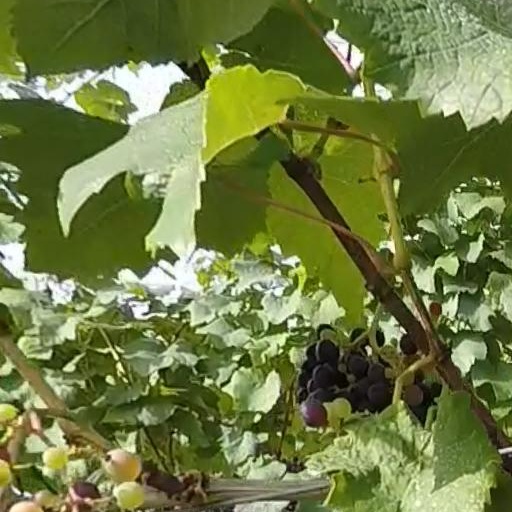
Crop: grape